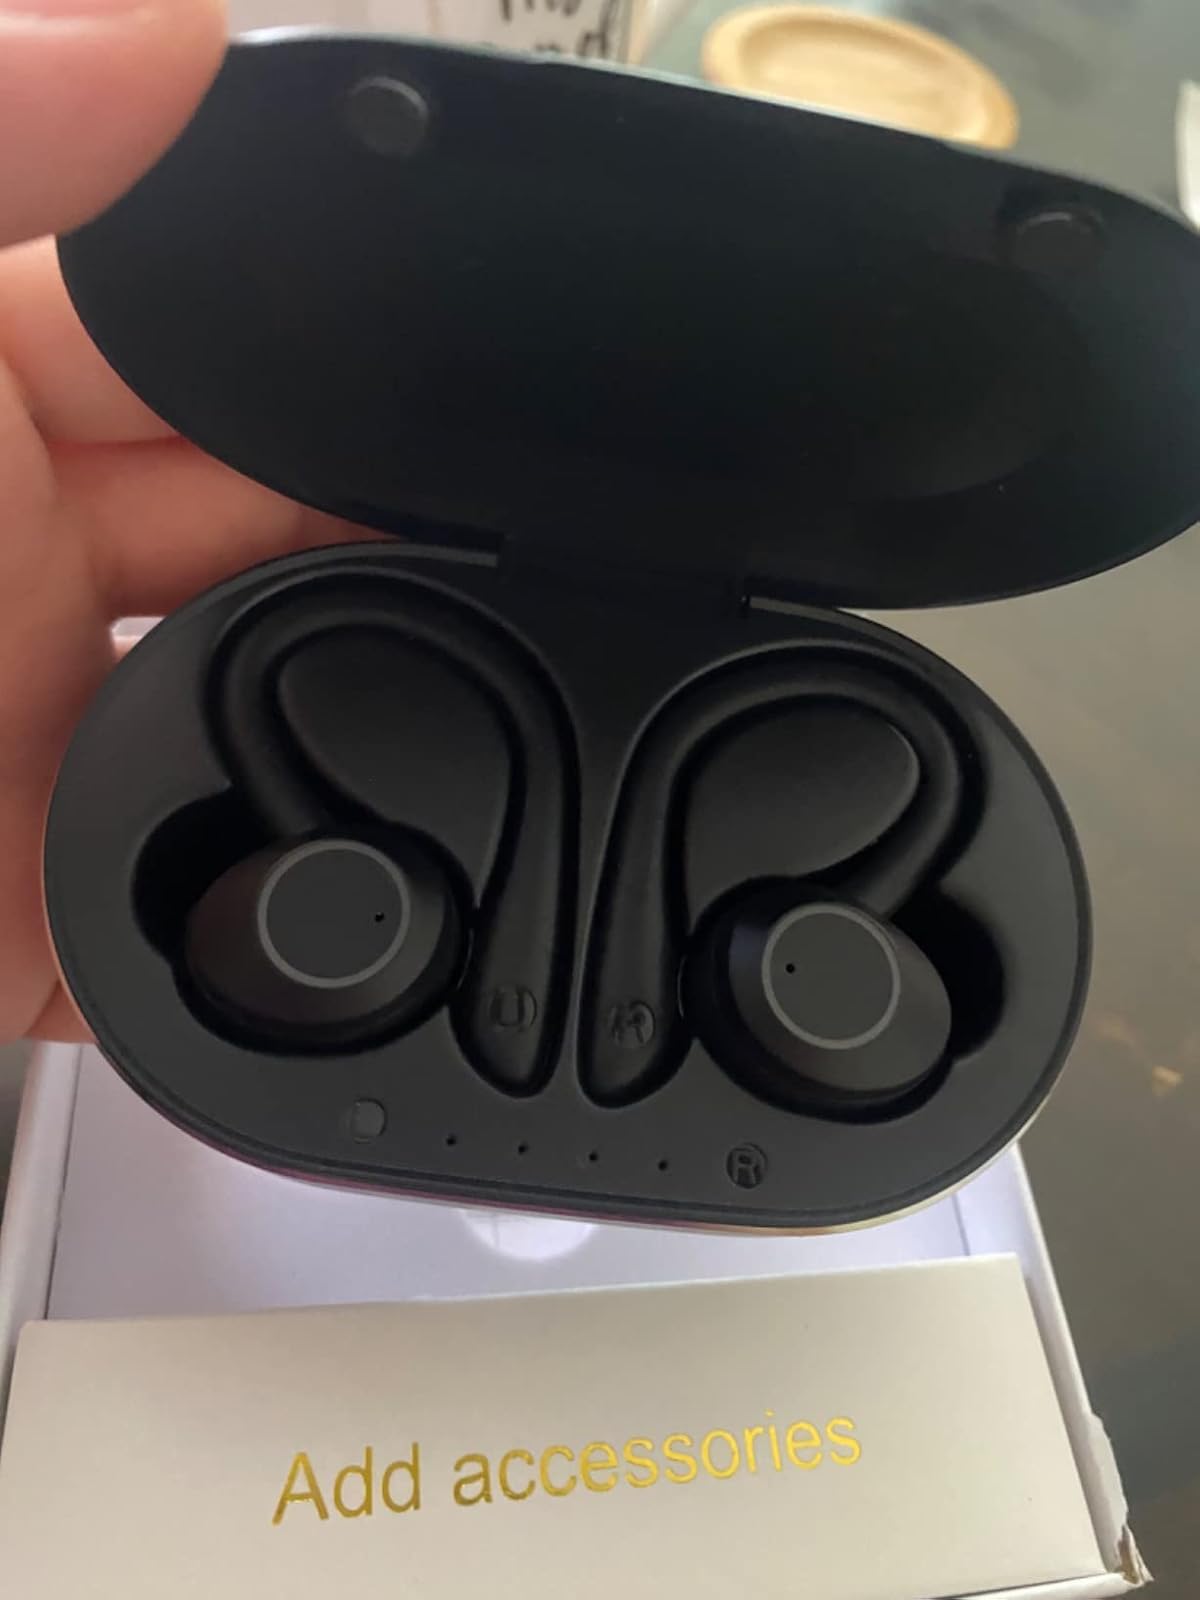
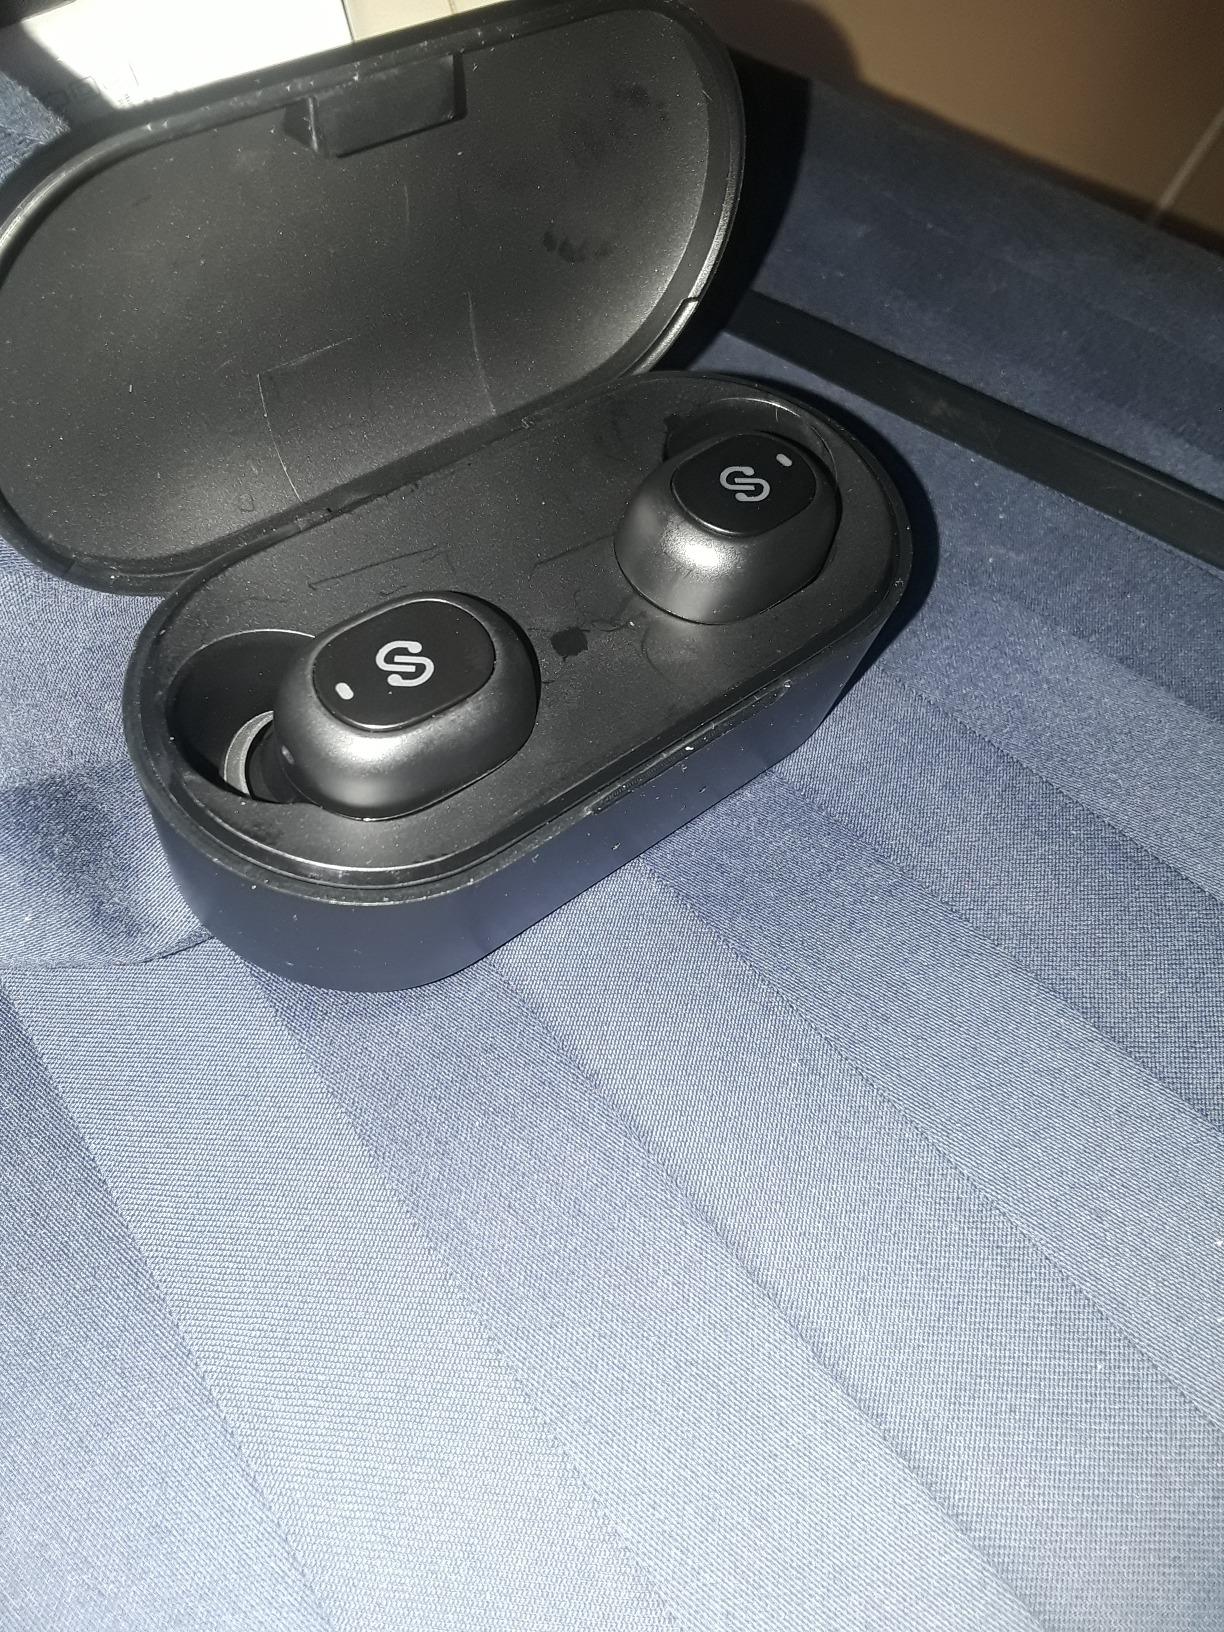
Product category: earbuds
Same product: no